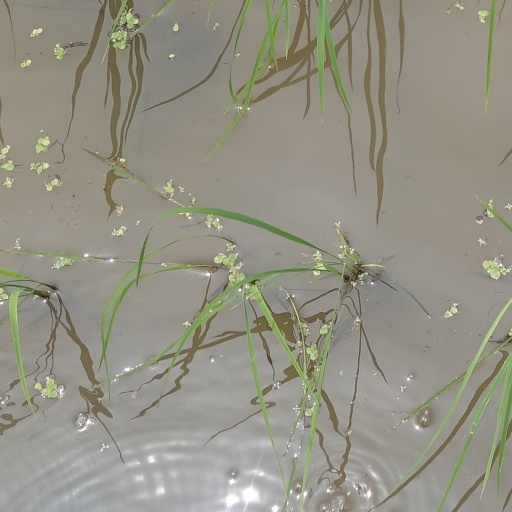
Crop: rice